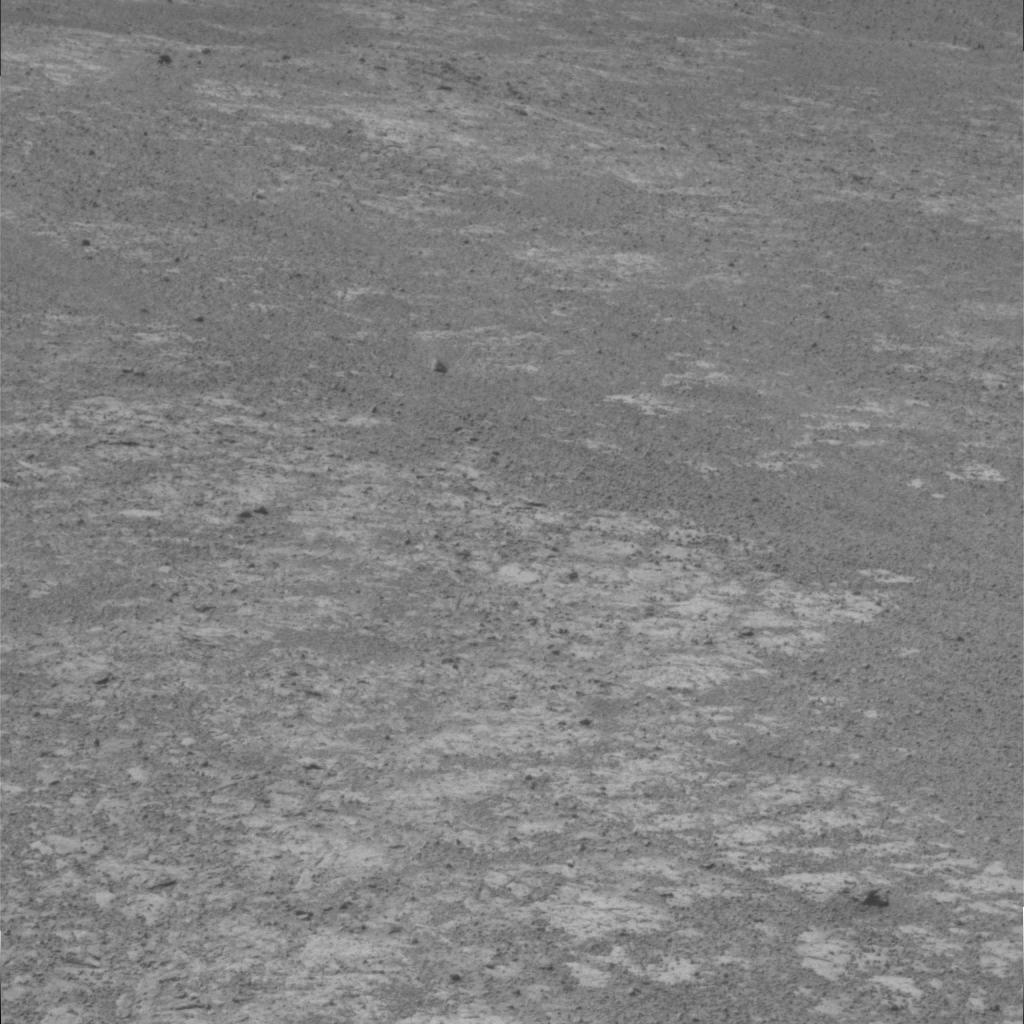
Surface features visible: Rock Outcrops, Clasts, Soil, Nearby Surface